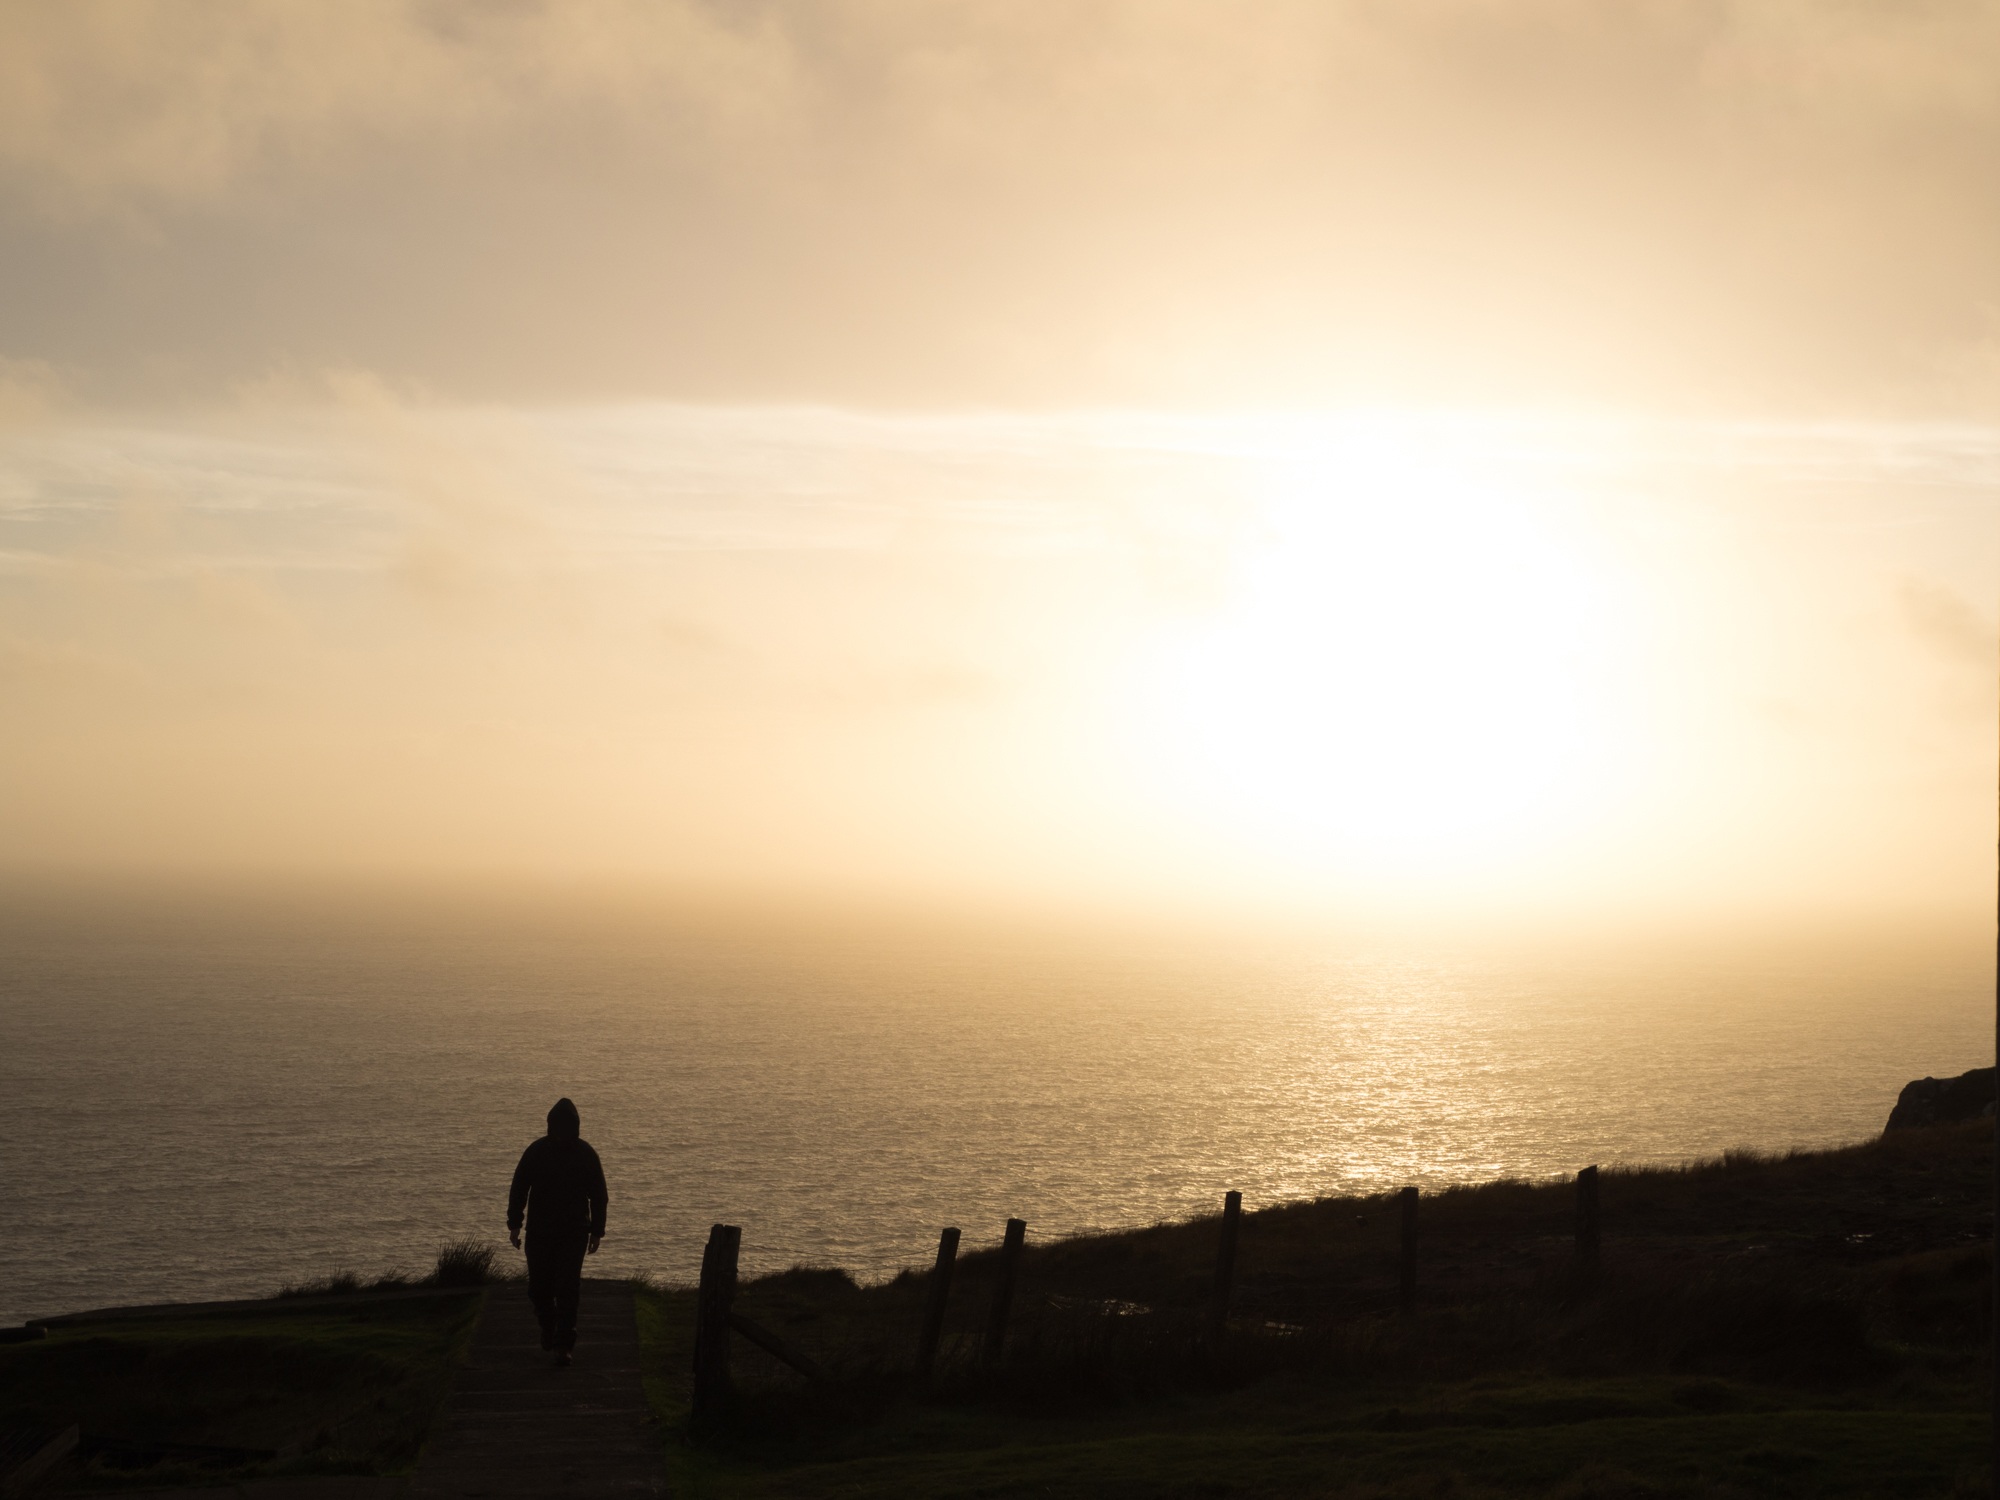
beach, landscape, sea, coast, nature, outdoor, ocean, horizon, cloud, sky, sun, sunrise, sunset, sunlight, morning, wave, dawn, atmosphere, dusk, evening, golden, peace, calm, yellow, bright, afterglow, astronomical object, atmospheric phenomenon